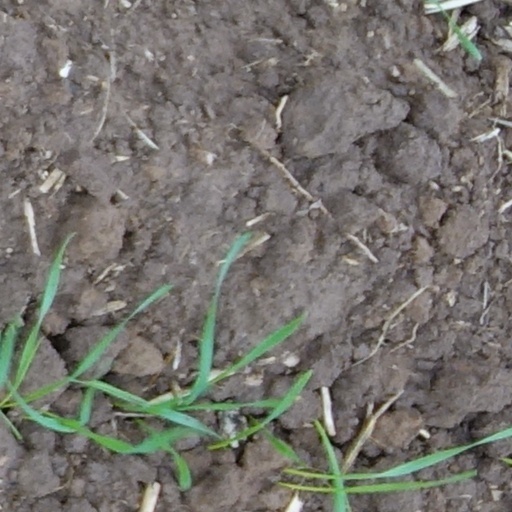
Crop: wheat